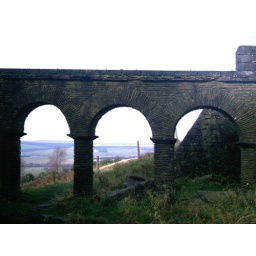
the wall near to winter hill